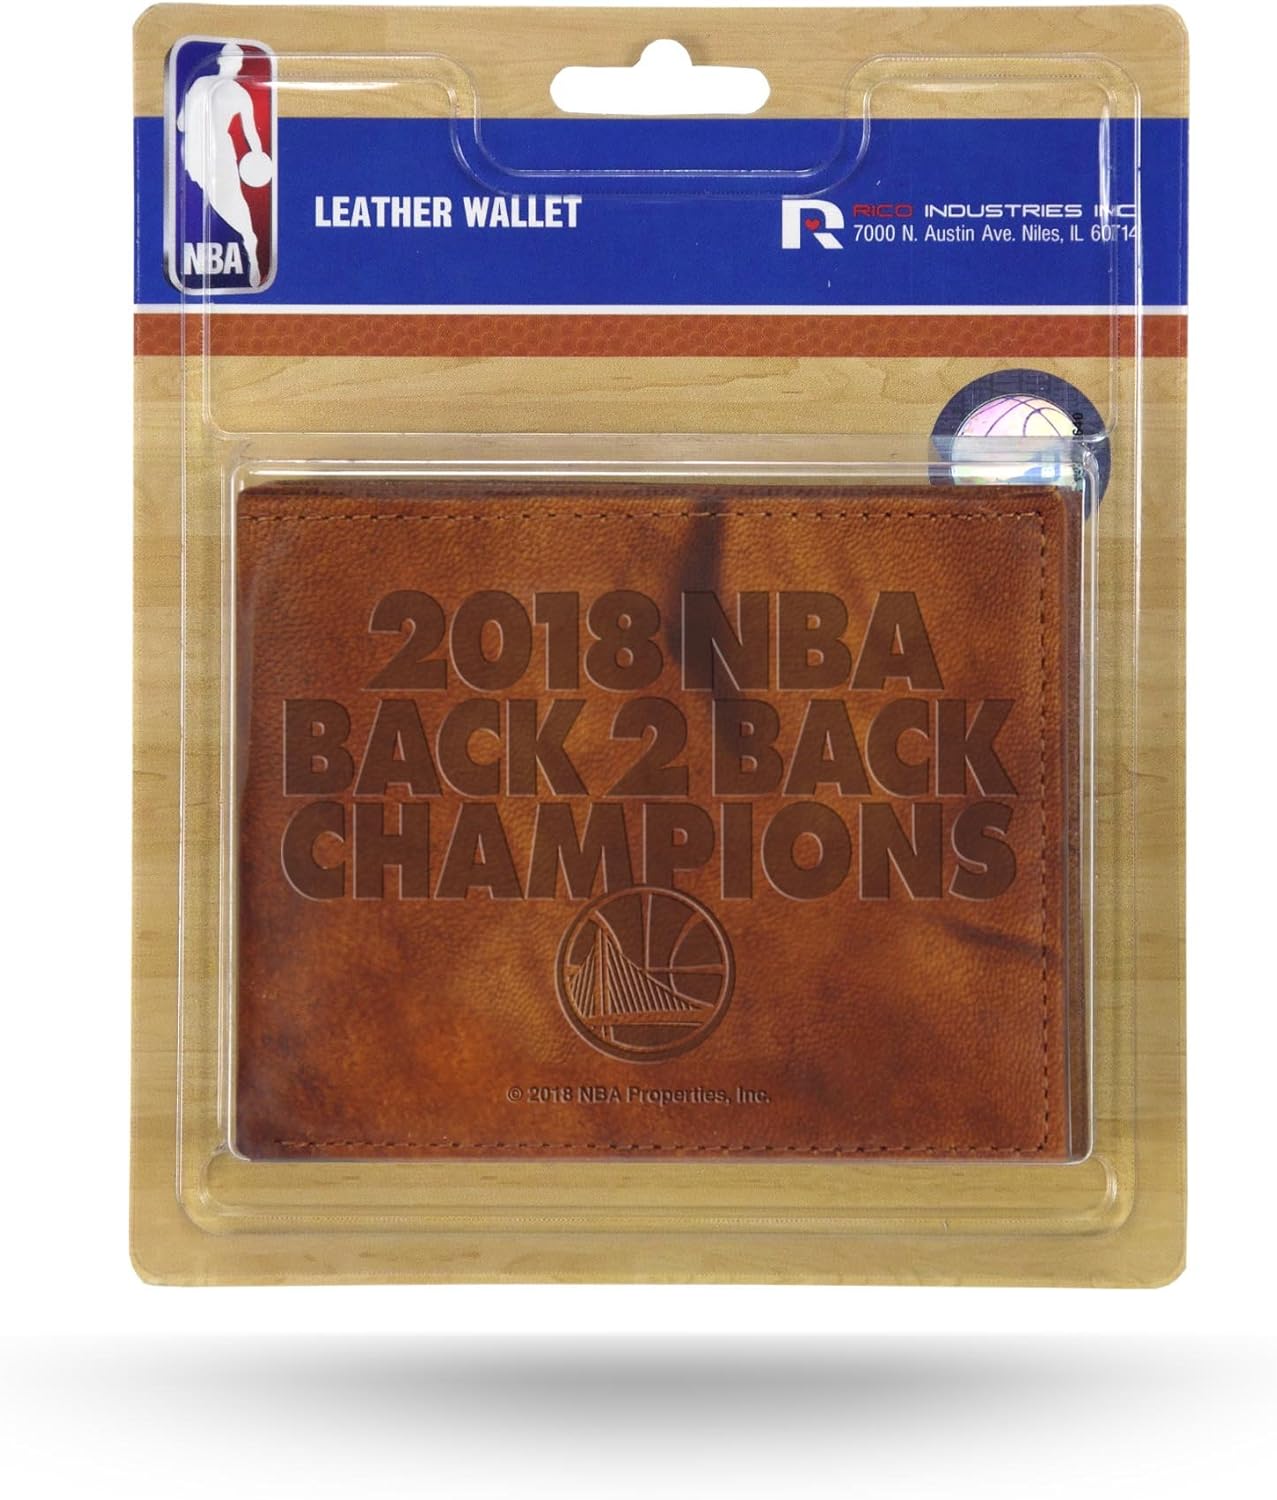
Rico Industries NBA Golden State Warriors 2018 Basketball Champions Embossed Leather Trifold Wallet with Man Made Interior
Category: Sports & Outdoors
You declared your allegiance to your team long ago. Now your team has claimed the championship title and you couldn’t be more proud! Flaunt your bragging rights with this NBA 2018 Basketball Champions Embossed Leather Trifold Wallet with Man Made Interior by Rico Industries. This attractive wallet measures 3.5-inches by 4-inches and is decorated with an embossed team logo and championship graphics. It features multiple card slots, ID display slot and bill pocket, and boasts a functional fold-style feature to keep your belongings safe and secure. This durable wallet is built to withstand general wear and tear, is officially licensed and makes for an ideal gift!
Features: Wallet Measures 3.25-inches by 4-inches | Decorated with Embossed Team Logo and Championship Graphics | Features Multiple Card Slots, ID Display Slot and Bill Pocket | Functional Fold-Style Wallet to Keep Belongings Safe and Secure | Durable Wallet Built to Withstand General Wear and Tear